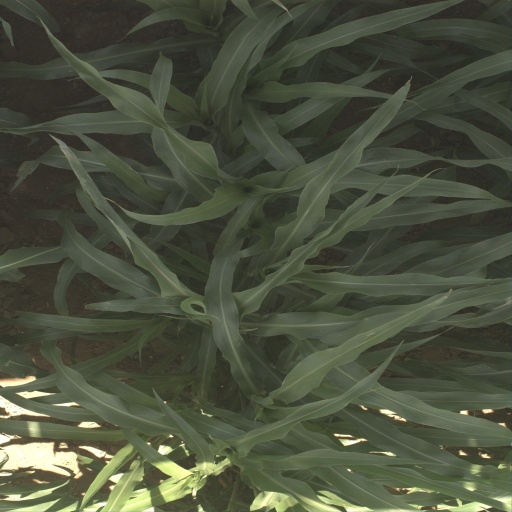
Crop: sorghum